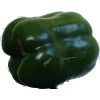
Label: Pepper Green 1